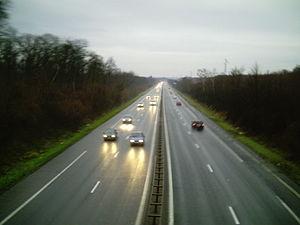
La rocade périphérique nancéienne est la ceinture périphérique qui permet de contourner la ville de Nancy et sa proche banlieue.